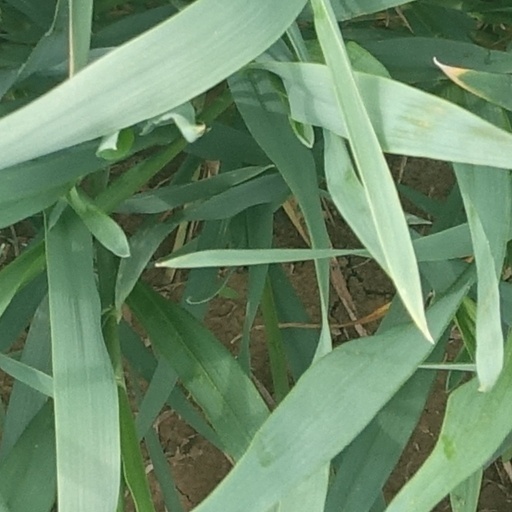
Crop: wheat